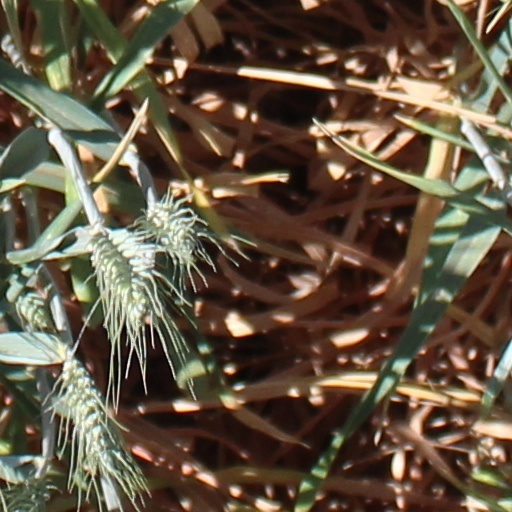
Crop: wheat